Twitter

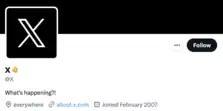
X's profile in August 2023

On July 22, 2023, Elon Musk announced that the service would be rebranded to "X", in his pursuit of creating an "everything app". Musk's Twitter profile picture, along with the platform's official accounts, and the icons when browsing/signing up for the platform, were updated to reflect the new logo. The logo is a Unicode mathematical alphanumeric symbol for the letter "X" styled in double-strike bold.